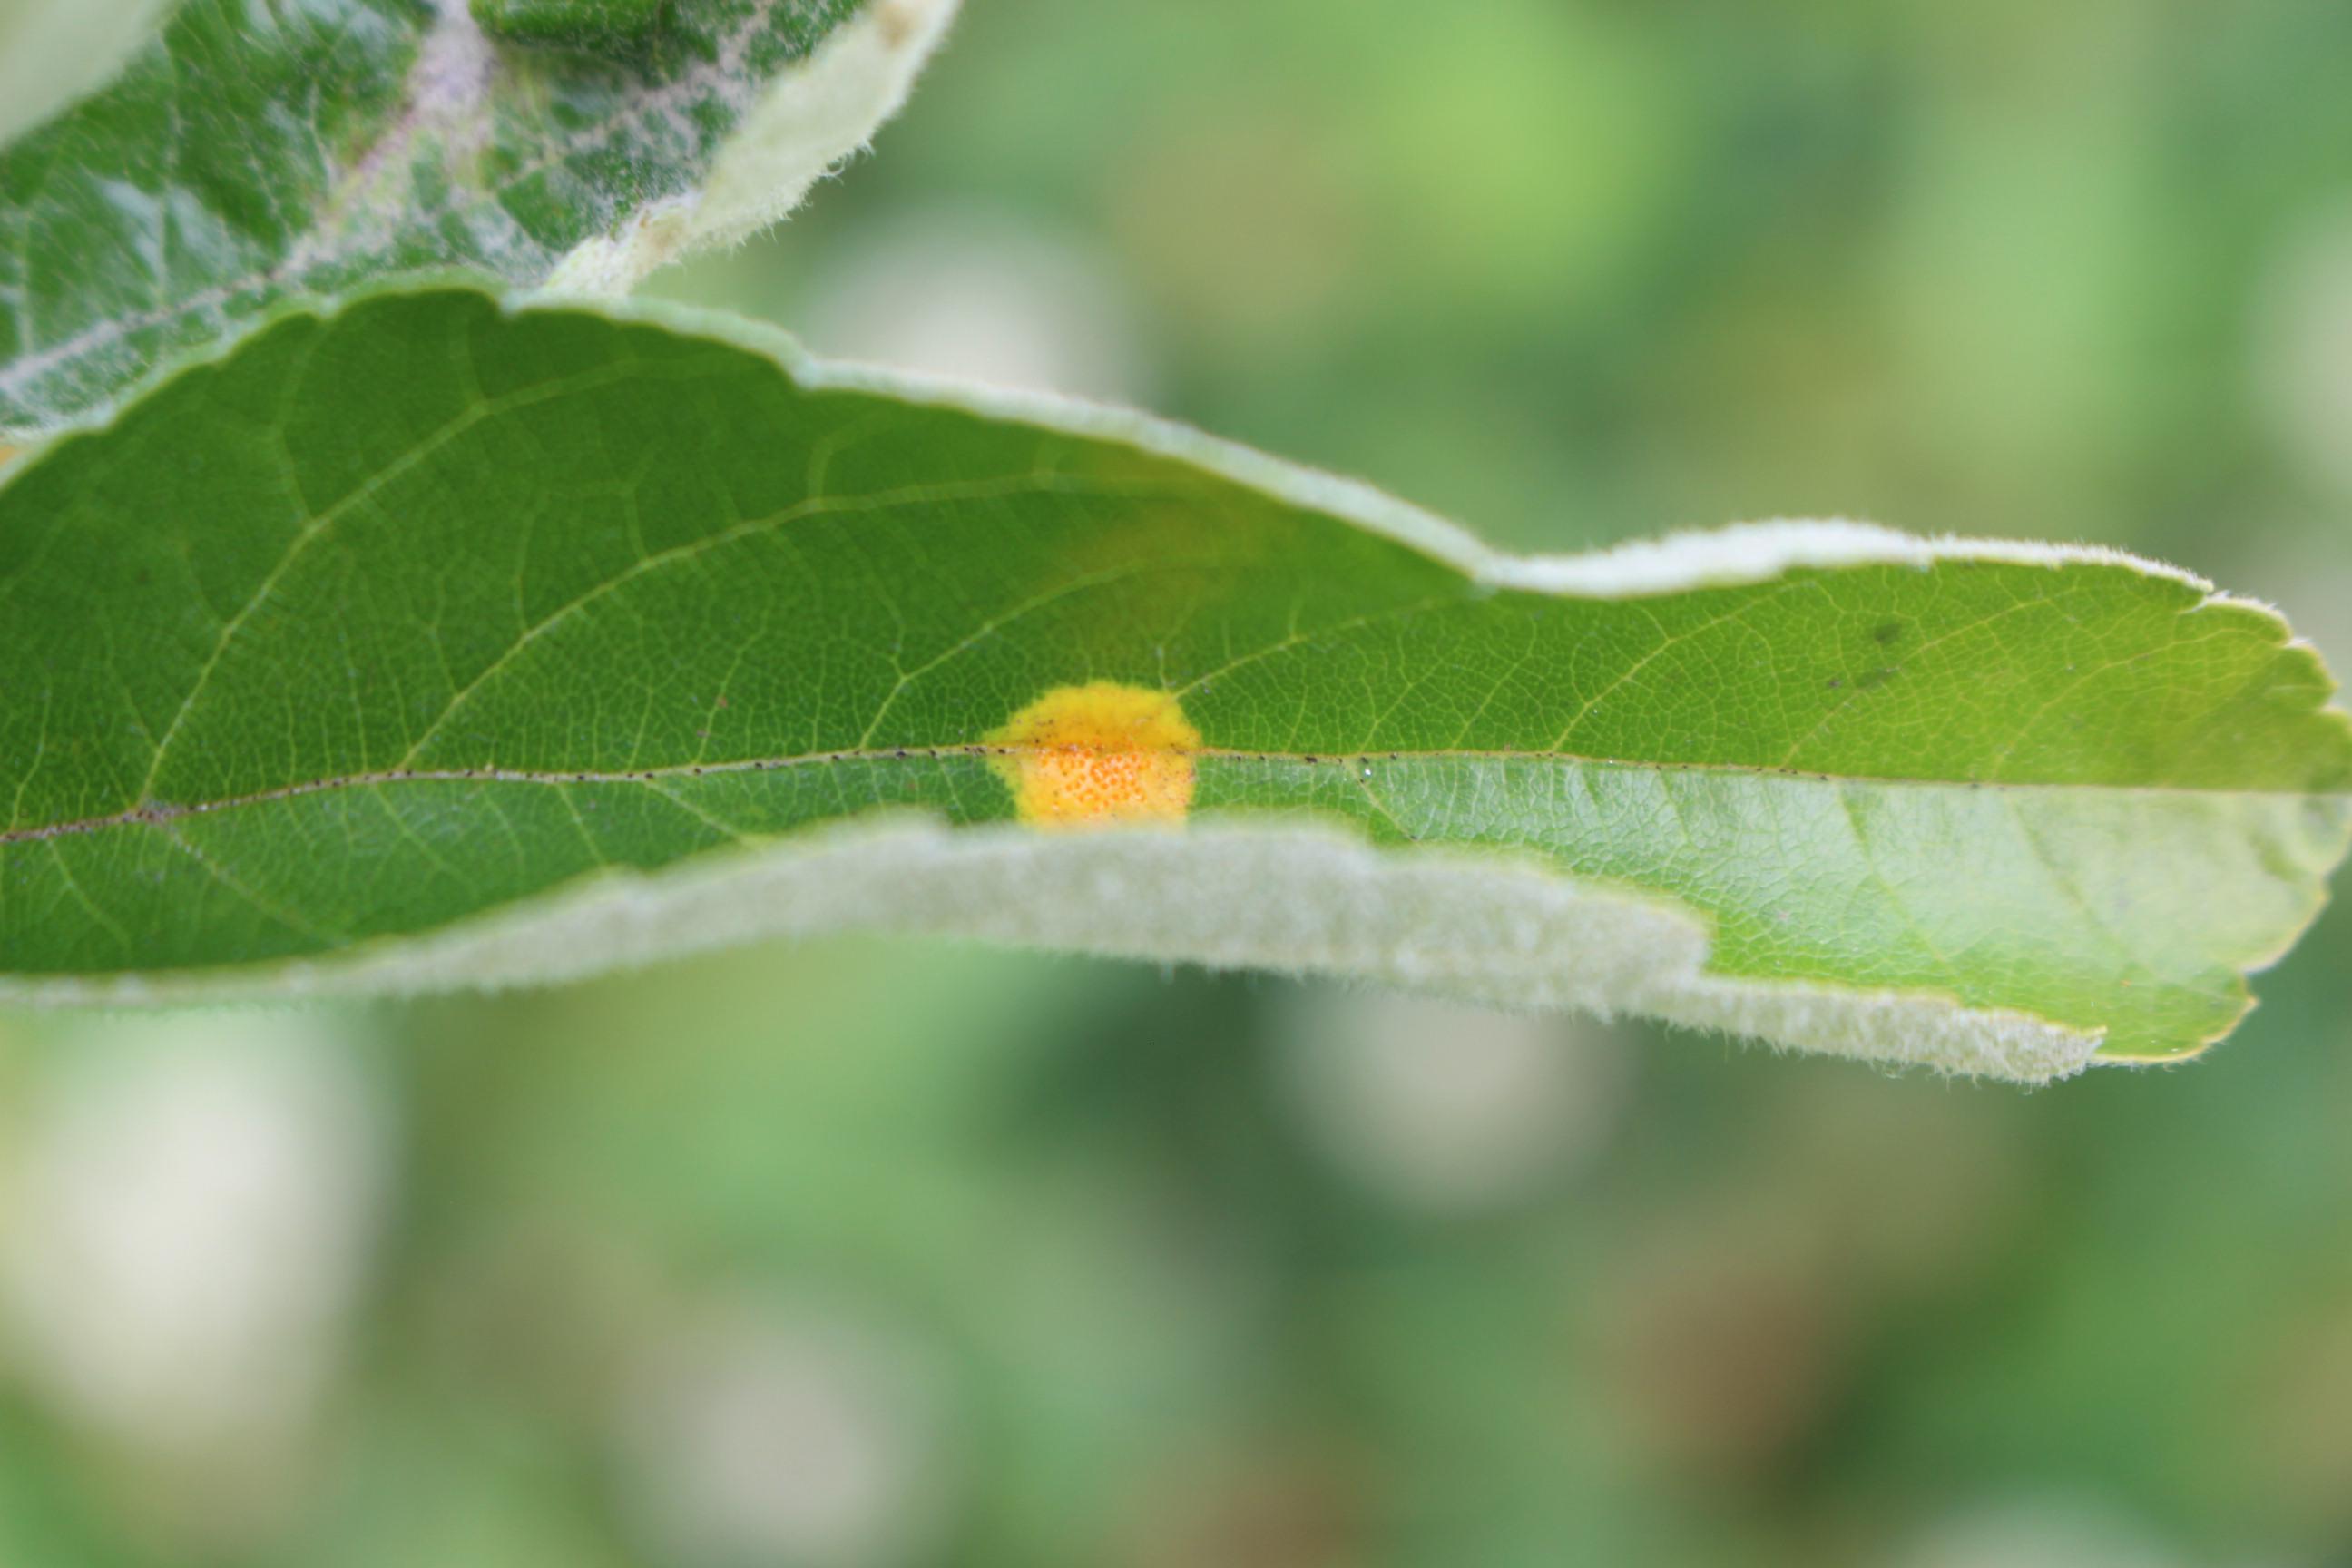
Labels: rust